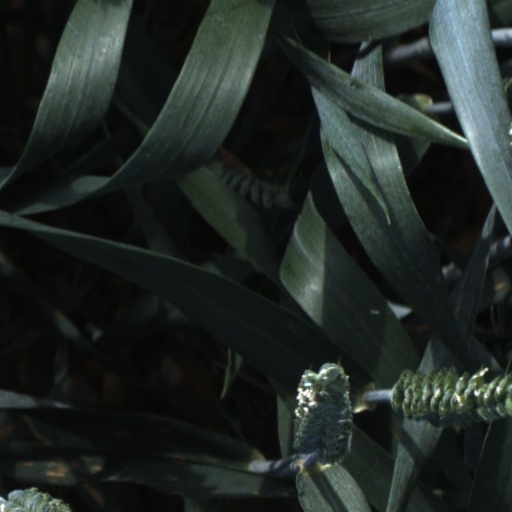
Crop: wheat